Ampang Park

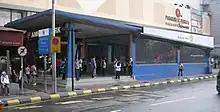
Ampang Park station (Kelana Jaya Line) (secondary exit)

It was features include a carpark for 450 vehicles, a children's playground, an entertainment deck, an exhibition gallery, a "theatrette", and escalators and lifts.